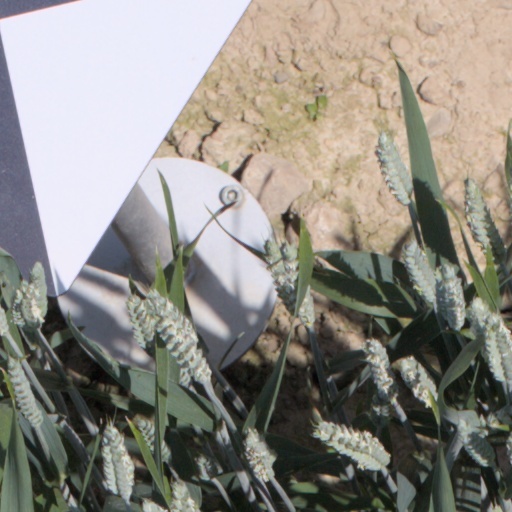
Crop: wheat